Northern Michigan

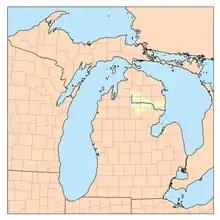
After being used for floating logs in previous decades, the Au Sable River in the 1880s became famous for fishing – first for grayling, and later for brook trout and brown trout.

The passenger pigeon was hunted in Northern Michigan as a source of food, but by the 1870s, a combination of increased population and economic scarcity led to over-hunting and eventual extinction. The massive flocks of passenger pigeons stopped darkening the skies of Northern Michigan, especially after the last large scale nestings and subsequent slaughters of millions of birds in 1874 and 1878. By this time, large nestings only took place in the north, around the Great Lakes. The last large nesting was in Petoskey, Michigan, in 1878 (following one in Pennsylvania a few days earlier), where 50,000 birds were killed each day for nearly five months. The surviving adults attempted a second nesting at new sites, but were killed by professional hunters before they had a chance to raise any young. Scattered nestings were reported into the 1880s, but the birds were now weary, and commonly abandoned their nests if persecuted.